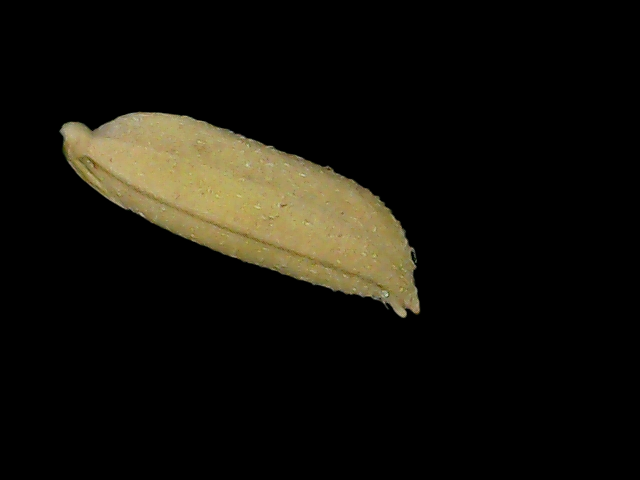
Rice variety: Bd85